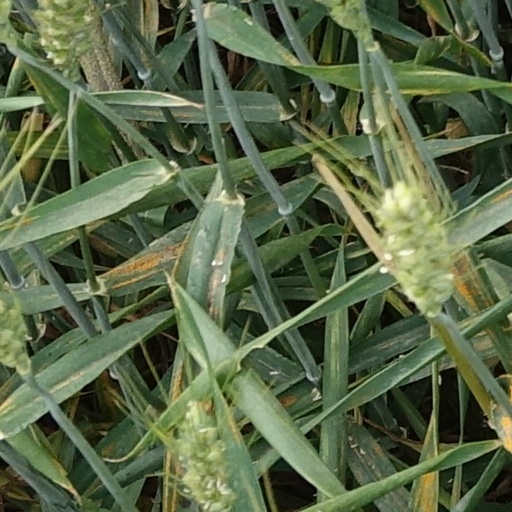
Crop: wheat